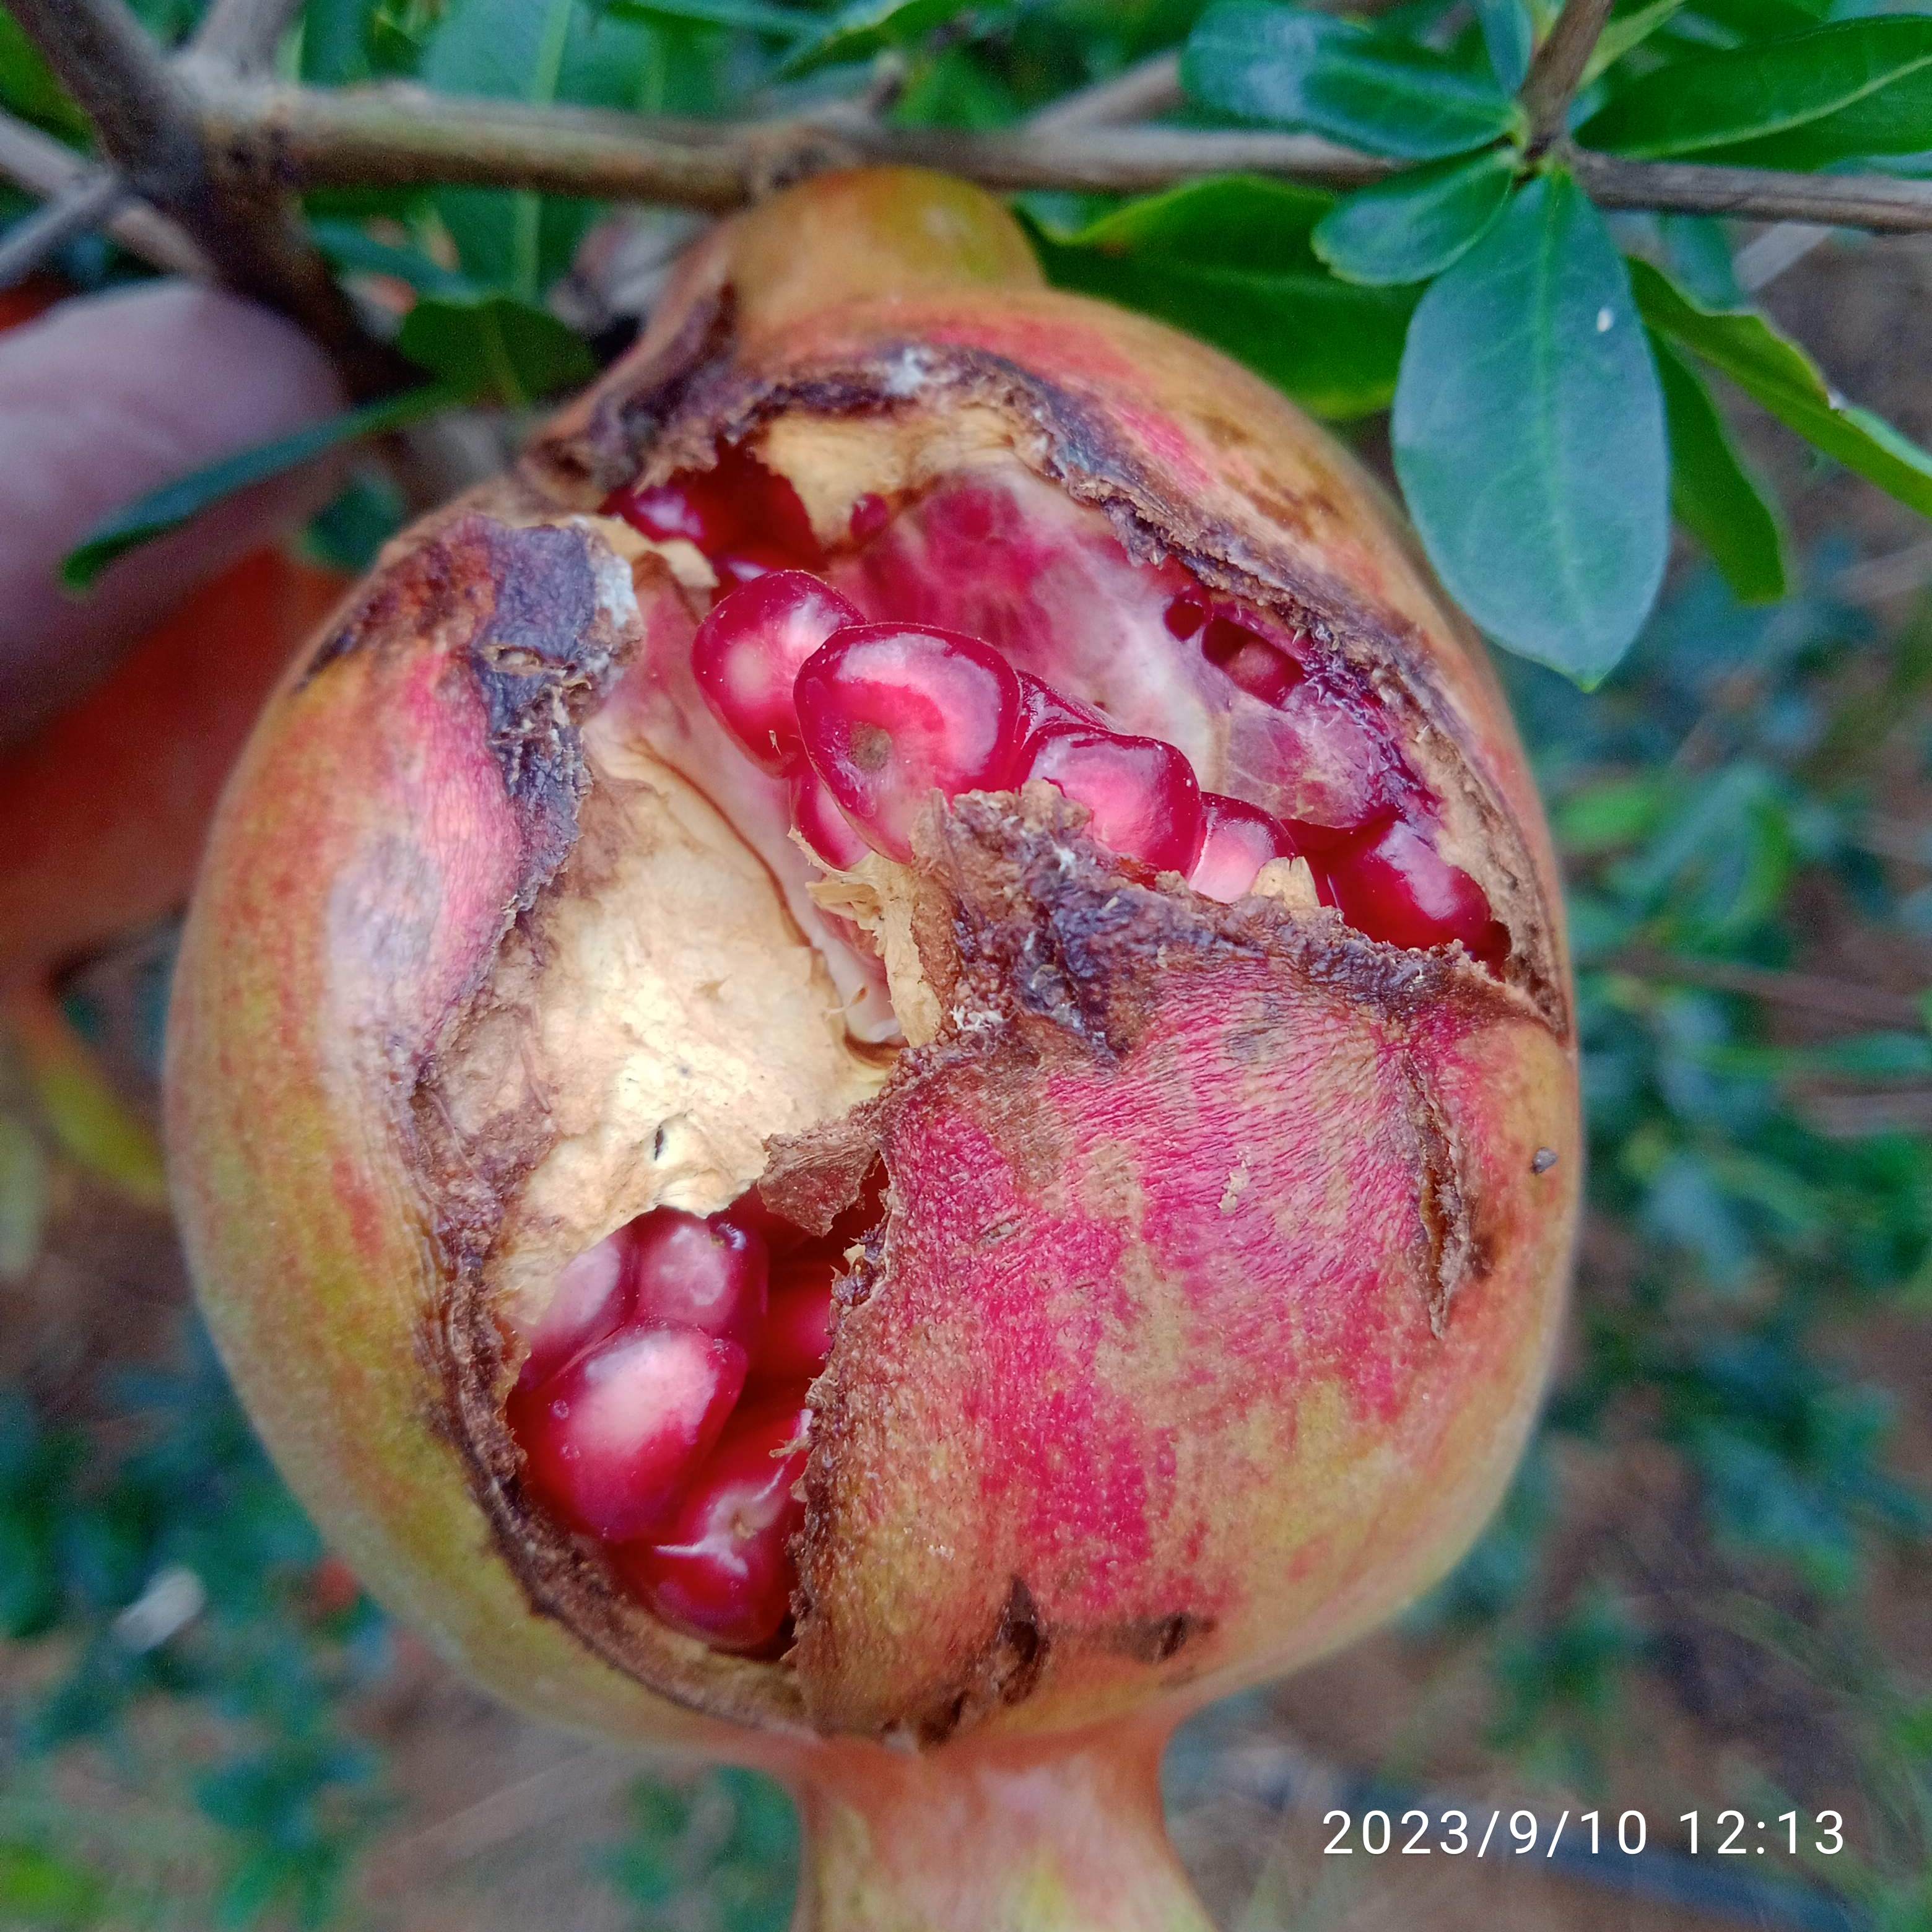
Label: Bacterial_Blight